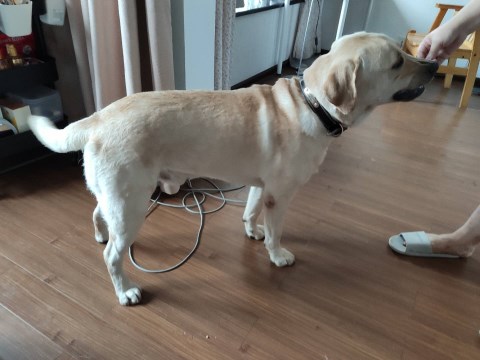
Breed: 3580-n000122-Labrador_retriever